Lawrence Sher

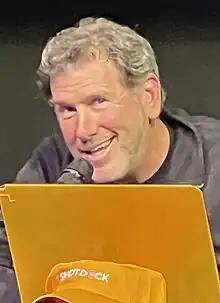
Sher in 2023

Lawrence Sher, (born February 4, 1970) is an American cinematographer and film director, best known for comedy films such as "Garden State", "The Dictator," and "The Hangover" series, frequently collaborating with directors Todd Phillips and Zach Braff. He made his directorial debut with "Father Figures," which began a wide theatrical release on December 22, 2017, by Warner Bros. Pictures. He was nominated for an Academy Award and BAFTA Award for Best Cinematography for the 2019 film "Joker", directed by Phillips.